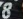
Number: 8